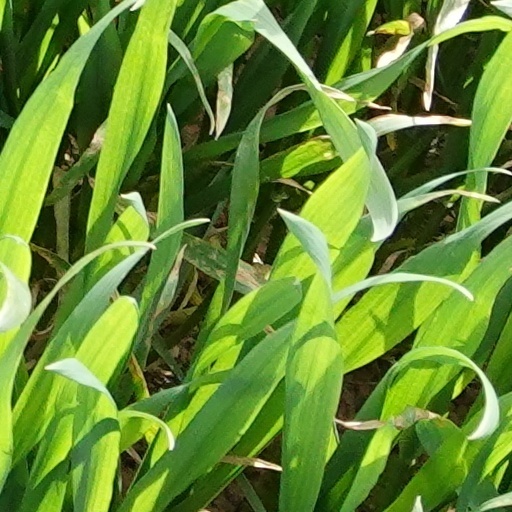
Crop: wheat